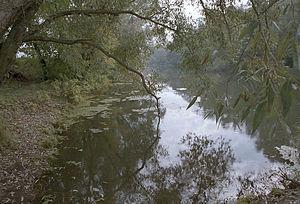
54° 43′ 00″ N, 39° 26′ 39″ E